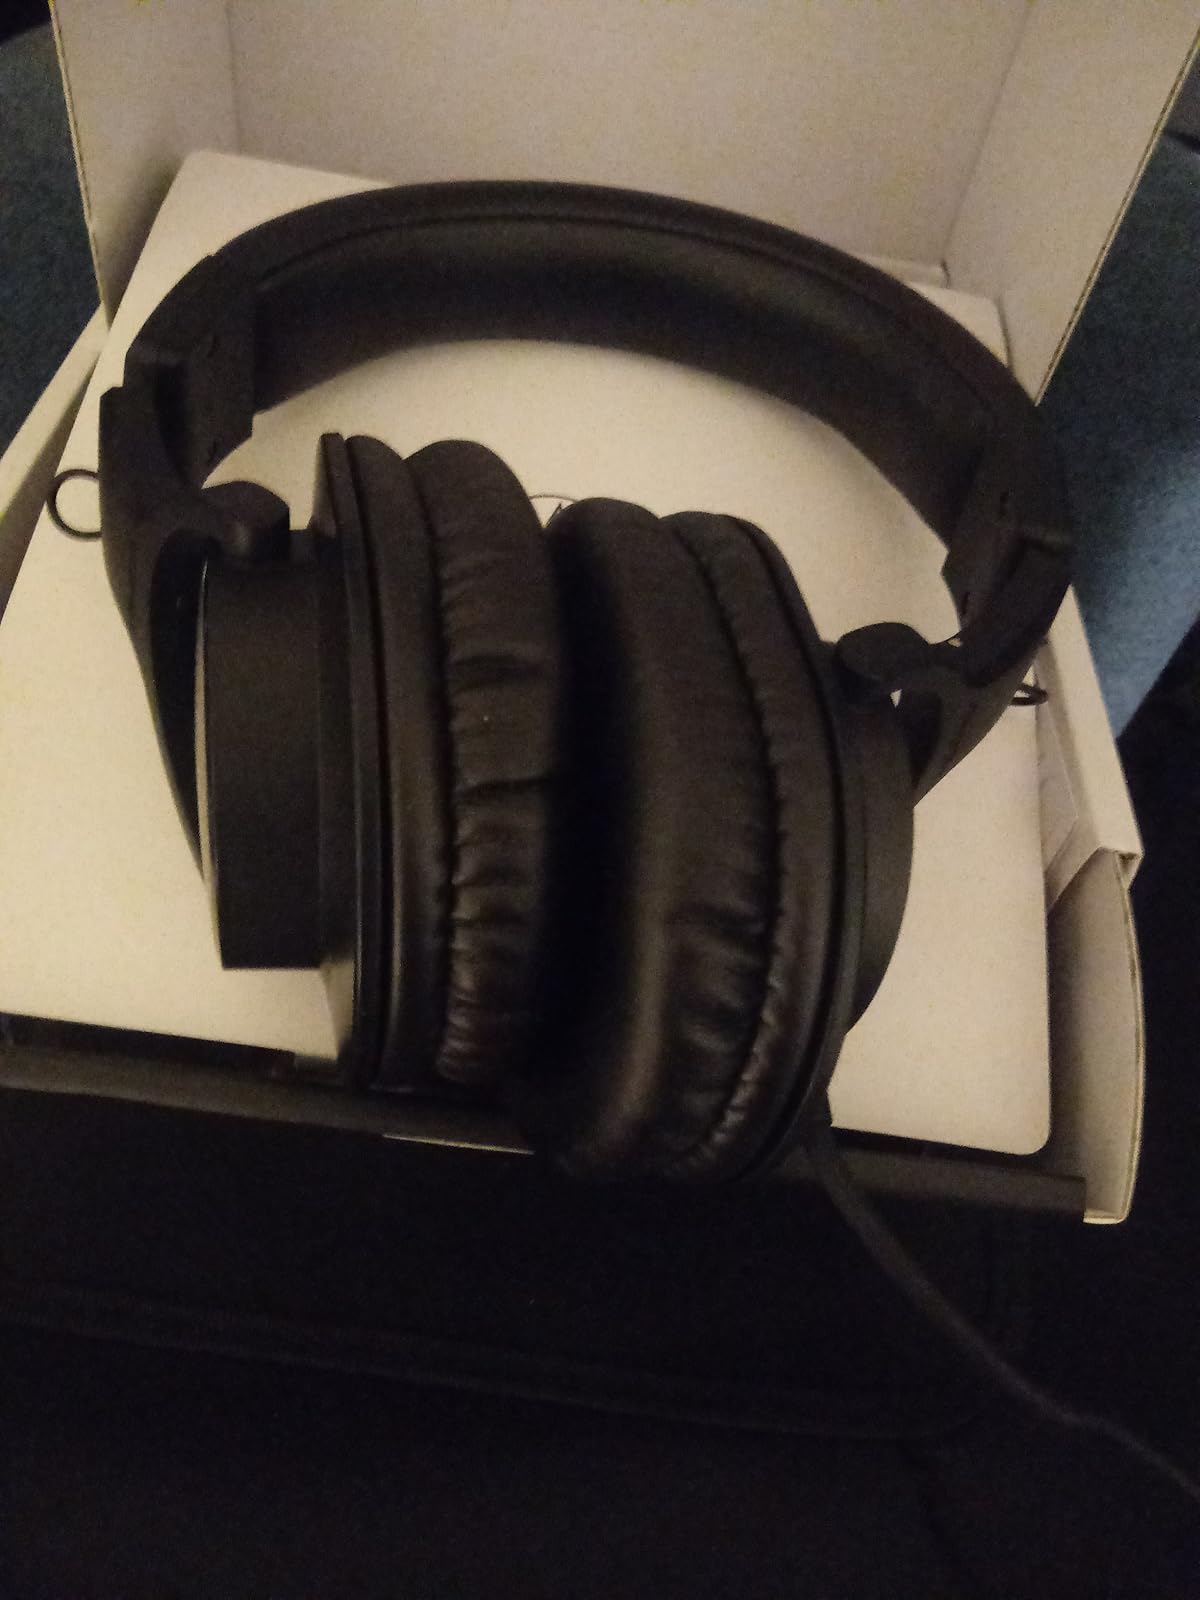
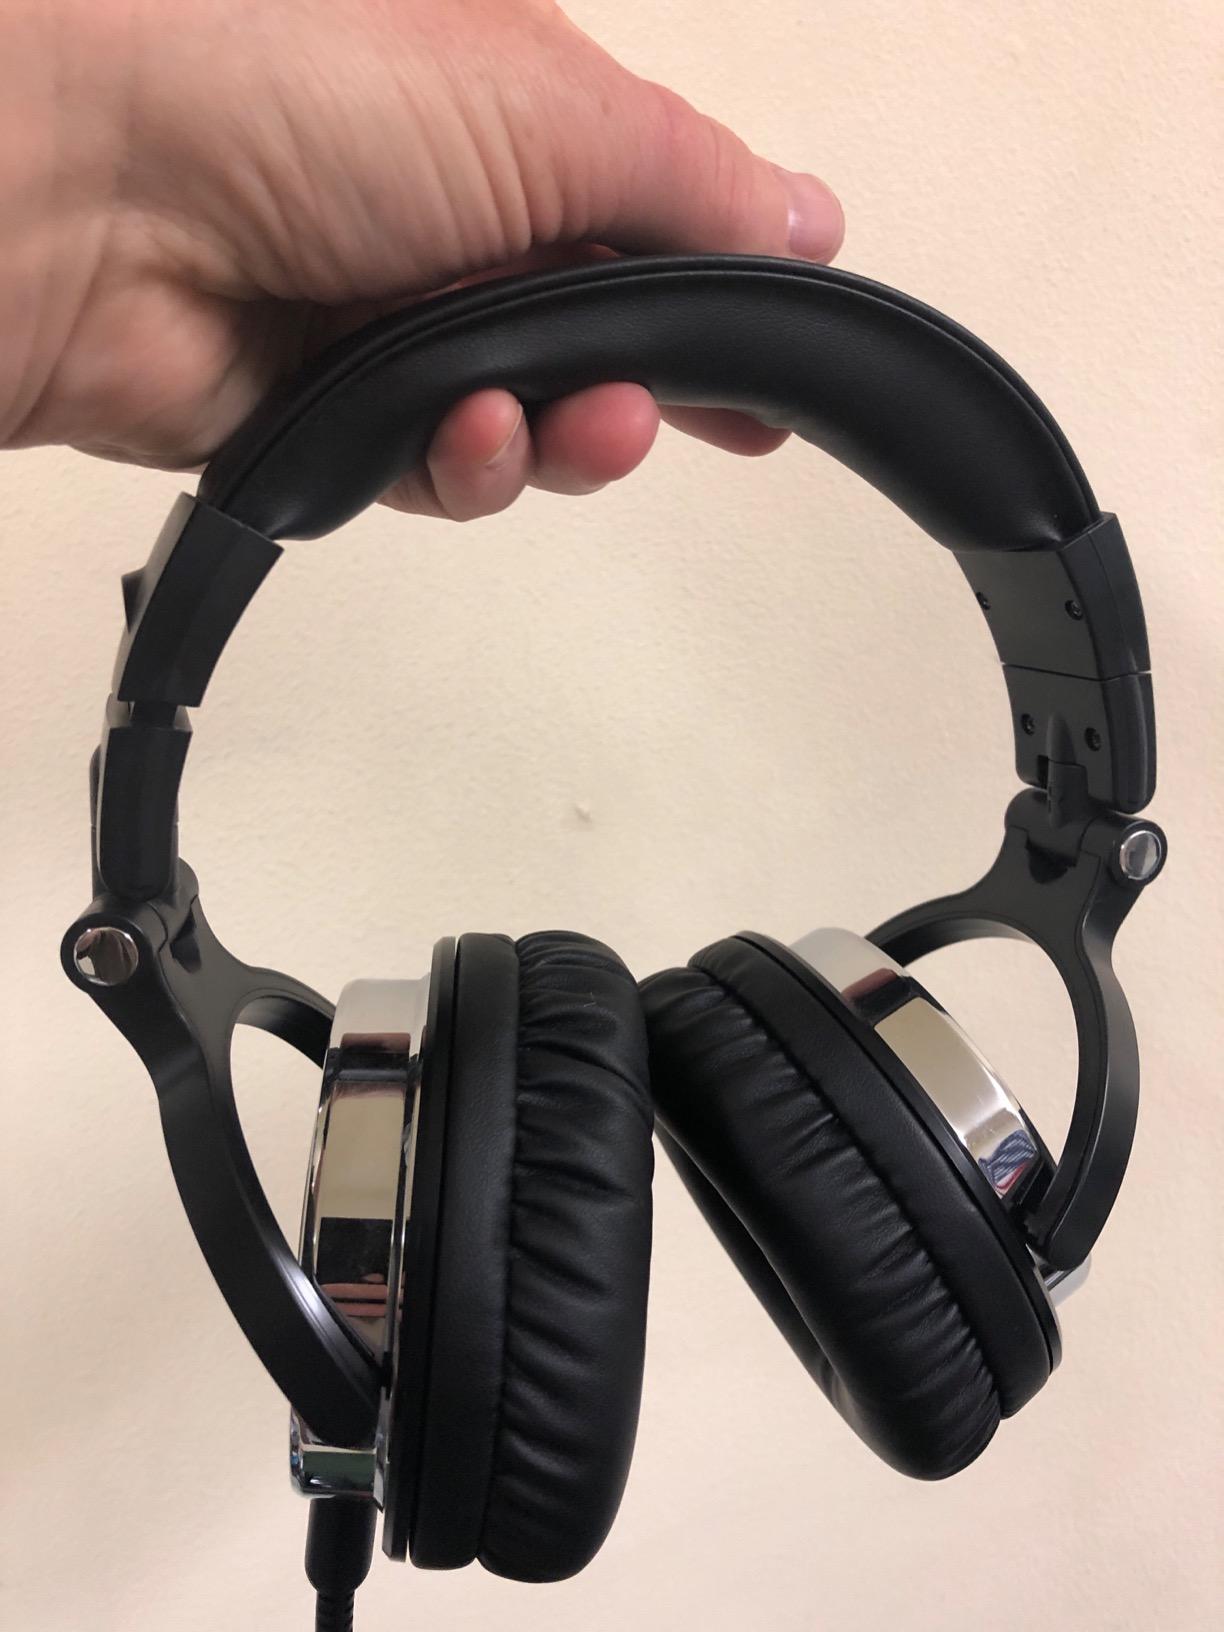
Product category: headphones
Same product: no